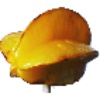
Label: Carambula 1